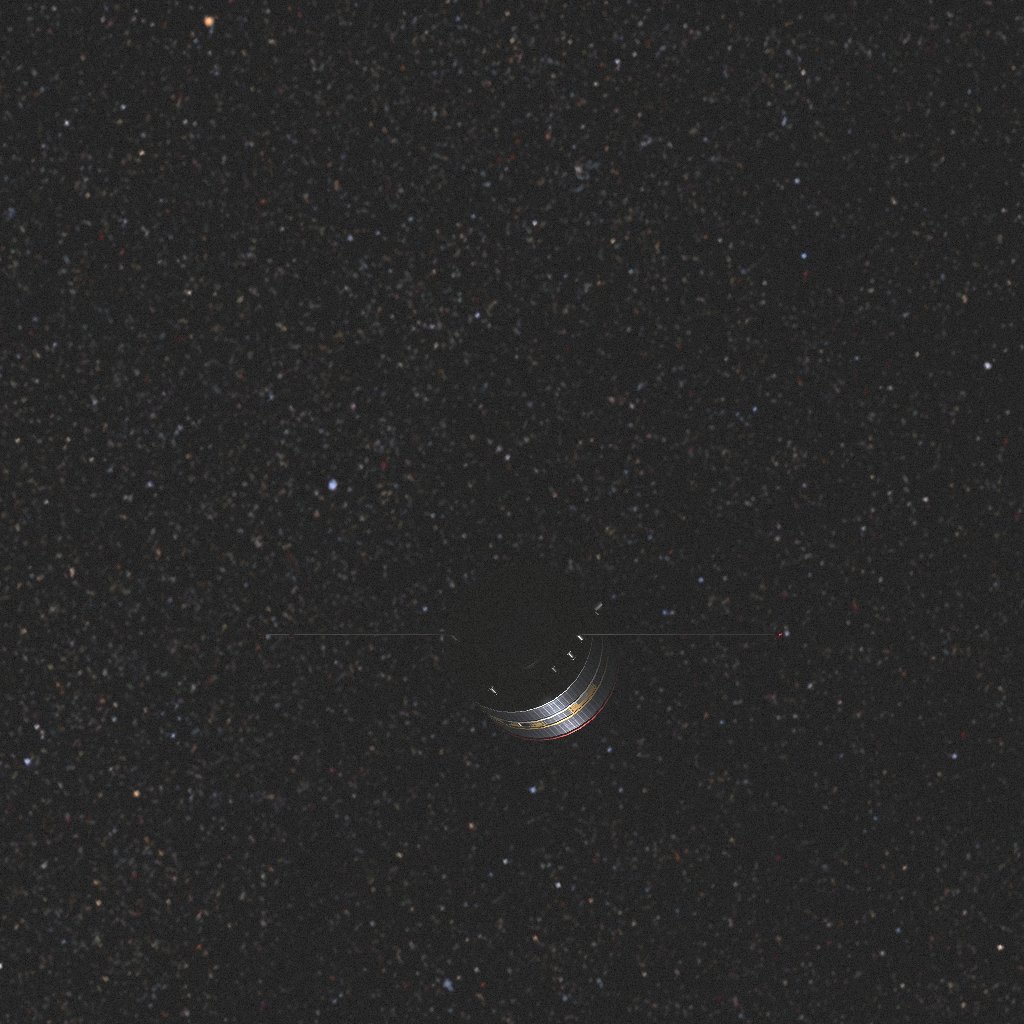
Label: double_star